Scribal abbreviation

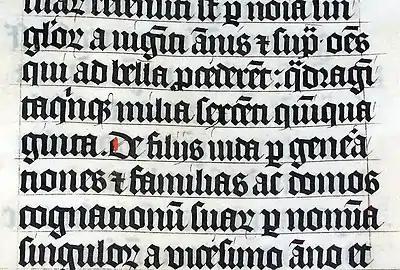
Malmesbury Abbey early 15th-century Latin Vulgate Bible manuscript of Book of Numbers 1:24-26 with many abbreviations, 1407. Lines 2 and 3 with expansions between [..]: g[u]lor[um] a vigi[n]ti a[n]nis [e]t sup[ra] o[mn]es qui ad bella p[ro]cedere[n]t: ((verse 25)) q[ua]dragi[n].

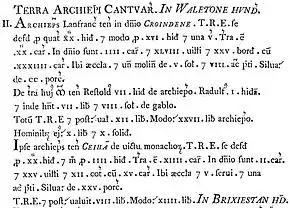
Entries for Croydon and Cheam, Surrey, in Domesday Book (1086), as published using record type in 1783.

Scribal abbreviations, or sigla (singular: siglum), are abbreviations used by ancient and medieval scribes writing in various languages, including Latin, Greek, Old English and Old Norse.